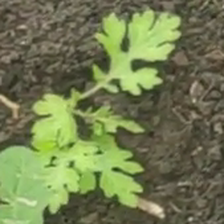
Weed species: Gajar_gavat_(Parthenium hysterophorus)